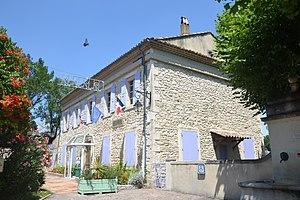
mairie des Granges-Gontardes
Les Granges-Gontardes est une commune française située dans le département de la Drôme en région Auvergne-Rhône-Alpes.